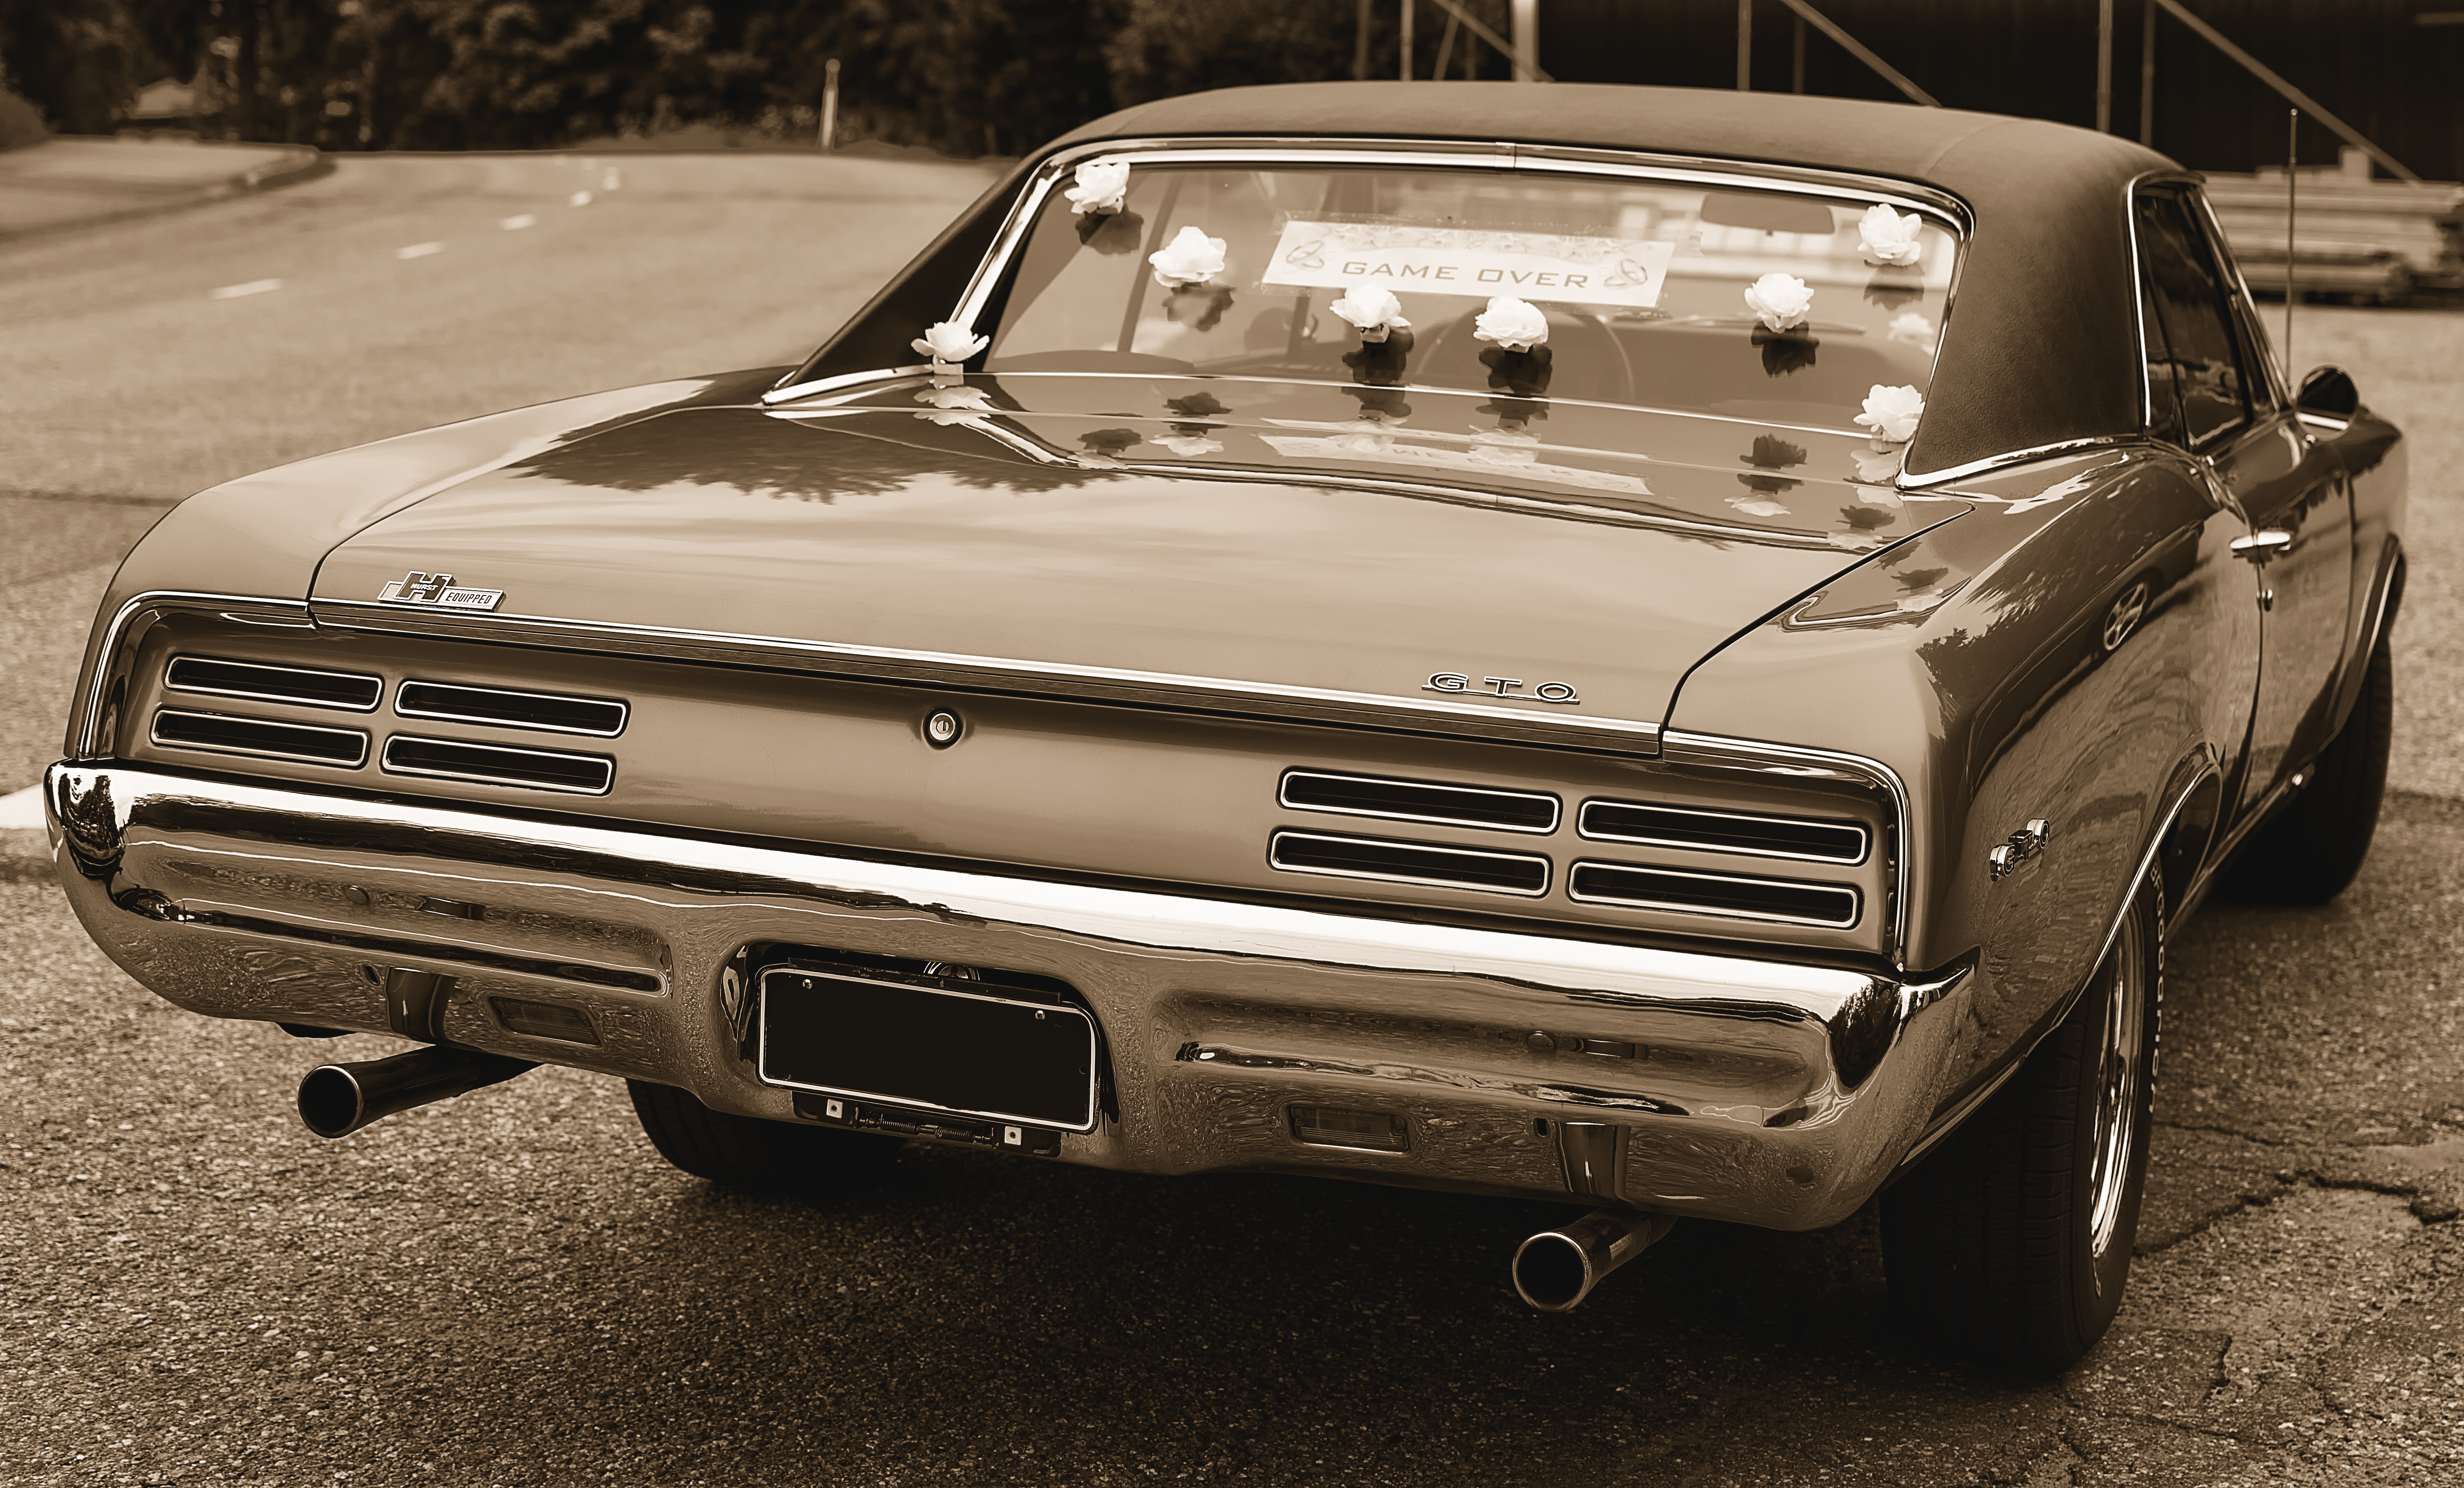
road, car, vehicle, wedding, classic car, motor vehicle, vintage car, muscle car, sepia, sedan, finland, classic, convertible, gto, tuusula, antique car, land vehicle, automobile make, automotive exterior, automotive design, pontiac gto